Eliza Hall Kendrick

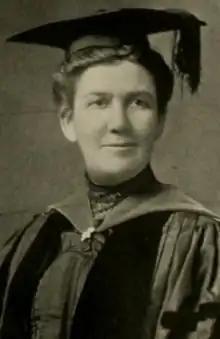
Eliza Hall Kendrick, from the 1914 yearbook of Wellesley College

Eliza Hall Kendrick (March 14, 1863 – April 11, 1940) was an American college professor. She taught Biblical history at Wellesley College from 1899 to 1931. She was active in ecumenical efforts both internationally and in New England.